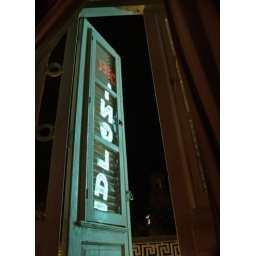
Reflection in the balcony door of room at Hotel Inglaterra